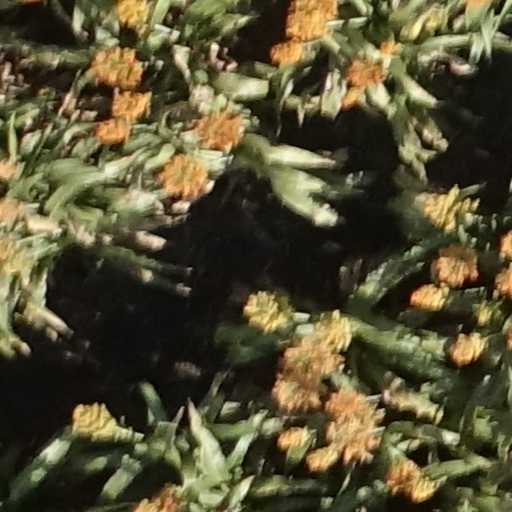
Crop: sorghum